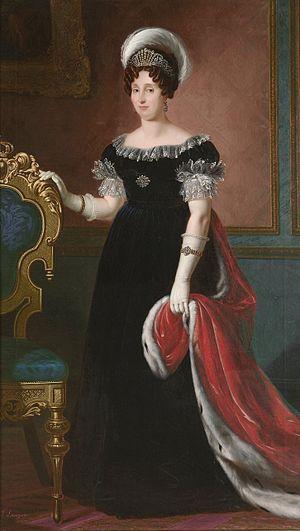
Cet article présente, par ordre chronologique de naissance, les principales personnalités féminines ayant appartenu à la Maison de Savoie, par naissance ou par mariage.